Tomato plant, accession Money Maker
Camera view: horizontal (90 deg, fisheye); turntable rotation: 0 degrees
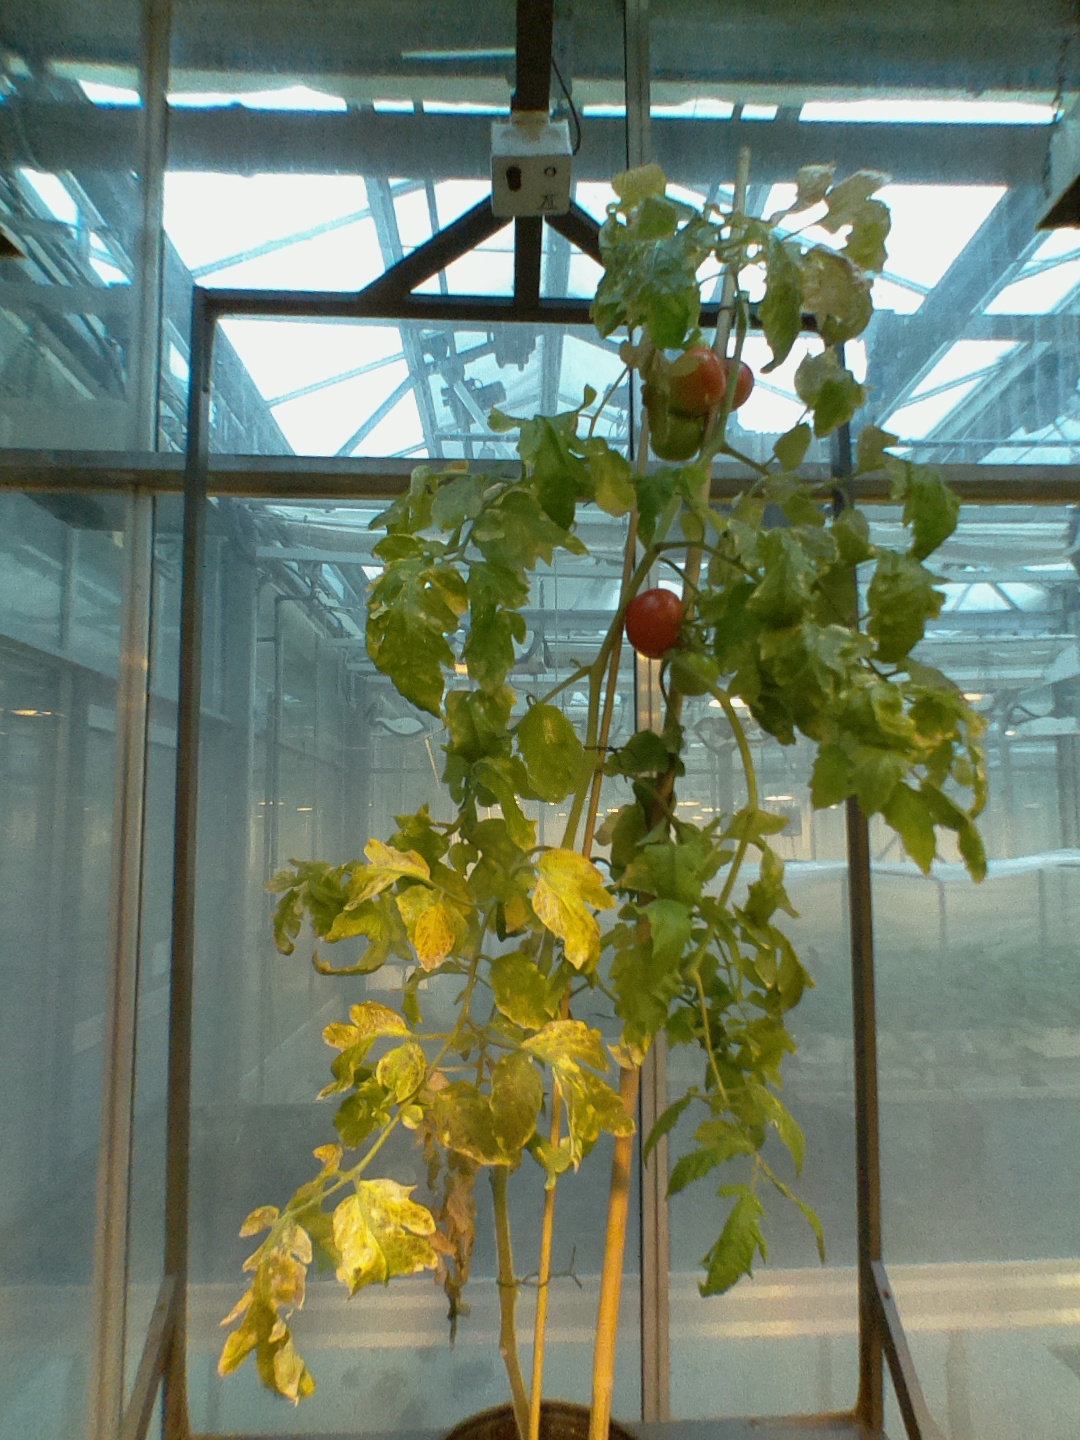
BBCH growth stage 83: 30%-40% of fruits show typical fully ripe color